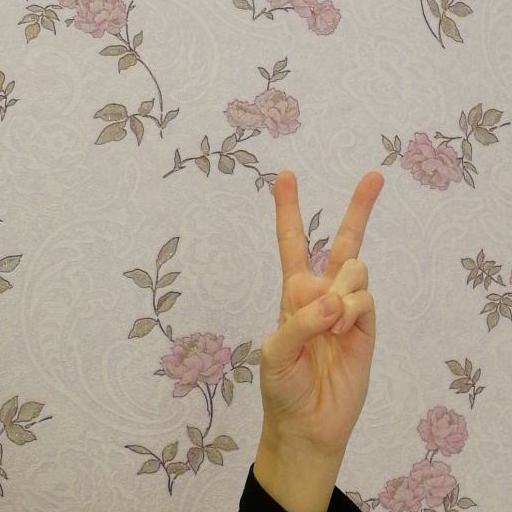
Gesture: peace